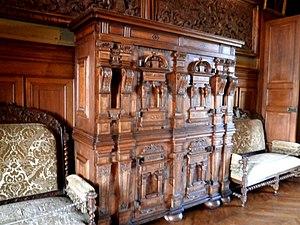
Buffet à cachettes de la famille Médicis
Le château de Montrésor est situé dans le sud-est du département d'Indre-et-Loire, en France, à une quinzaine de kilomètres à l'est de la ville de Loches sur le territoire de la commune de Montrésor.